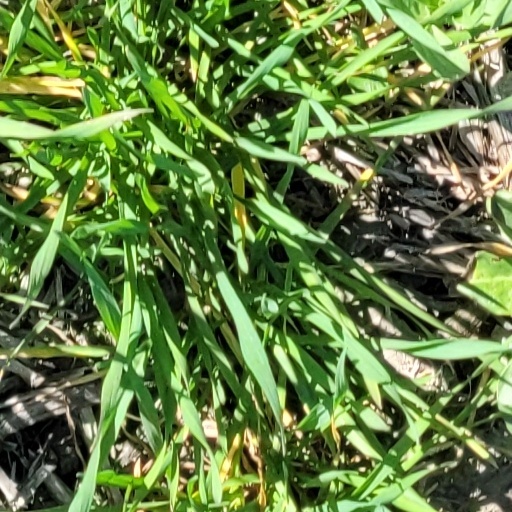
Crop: wheat